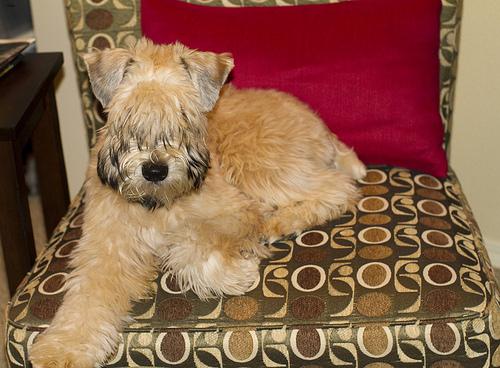
Breed: wheaten terrier